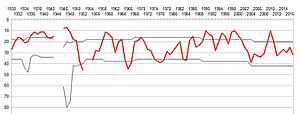
F.C. Bari 1908
Baris slutpositioner i den italienske fodboldliga siden den første sæson med en landsdækkende Serie A 1929/30.
Società Sportiva Calcio Bari, forkortes S.S.C. Bari, er en italiensk fodboldklub fra byen Bari i Apulien. Klubben blev grundlagt i 1908 og spiller sine hjemmekampe på Stadio San Nicola, der blev bygget op til VM i 1990.